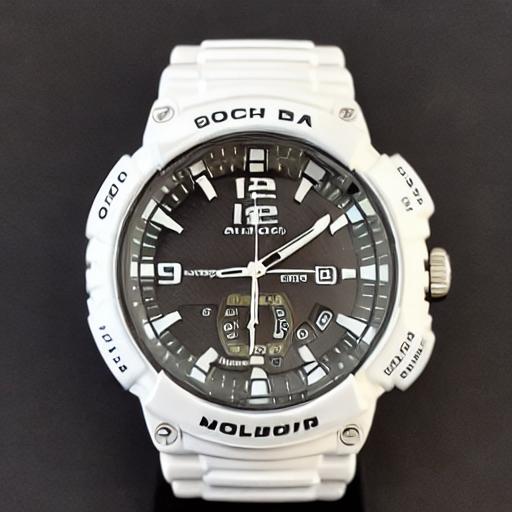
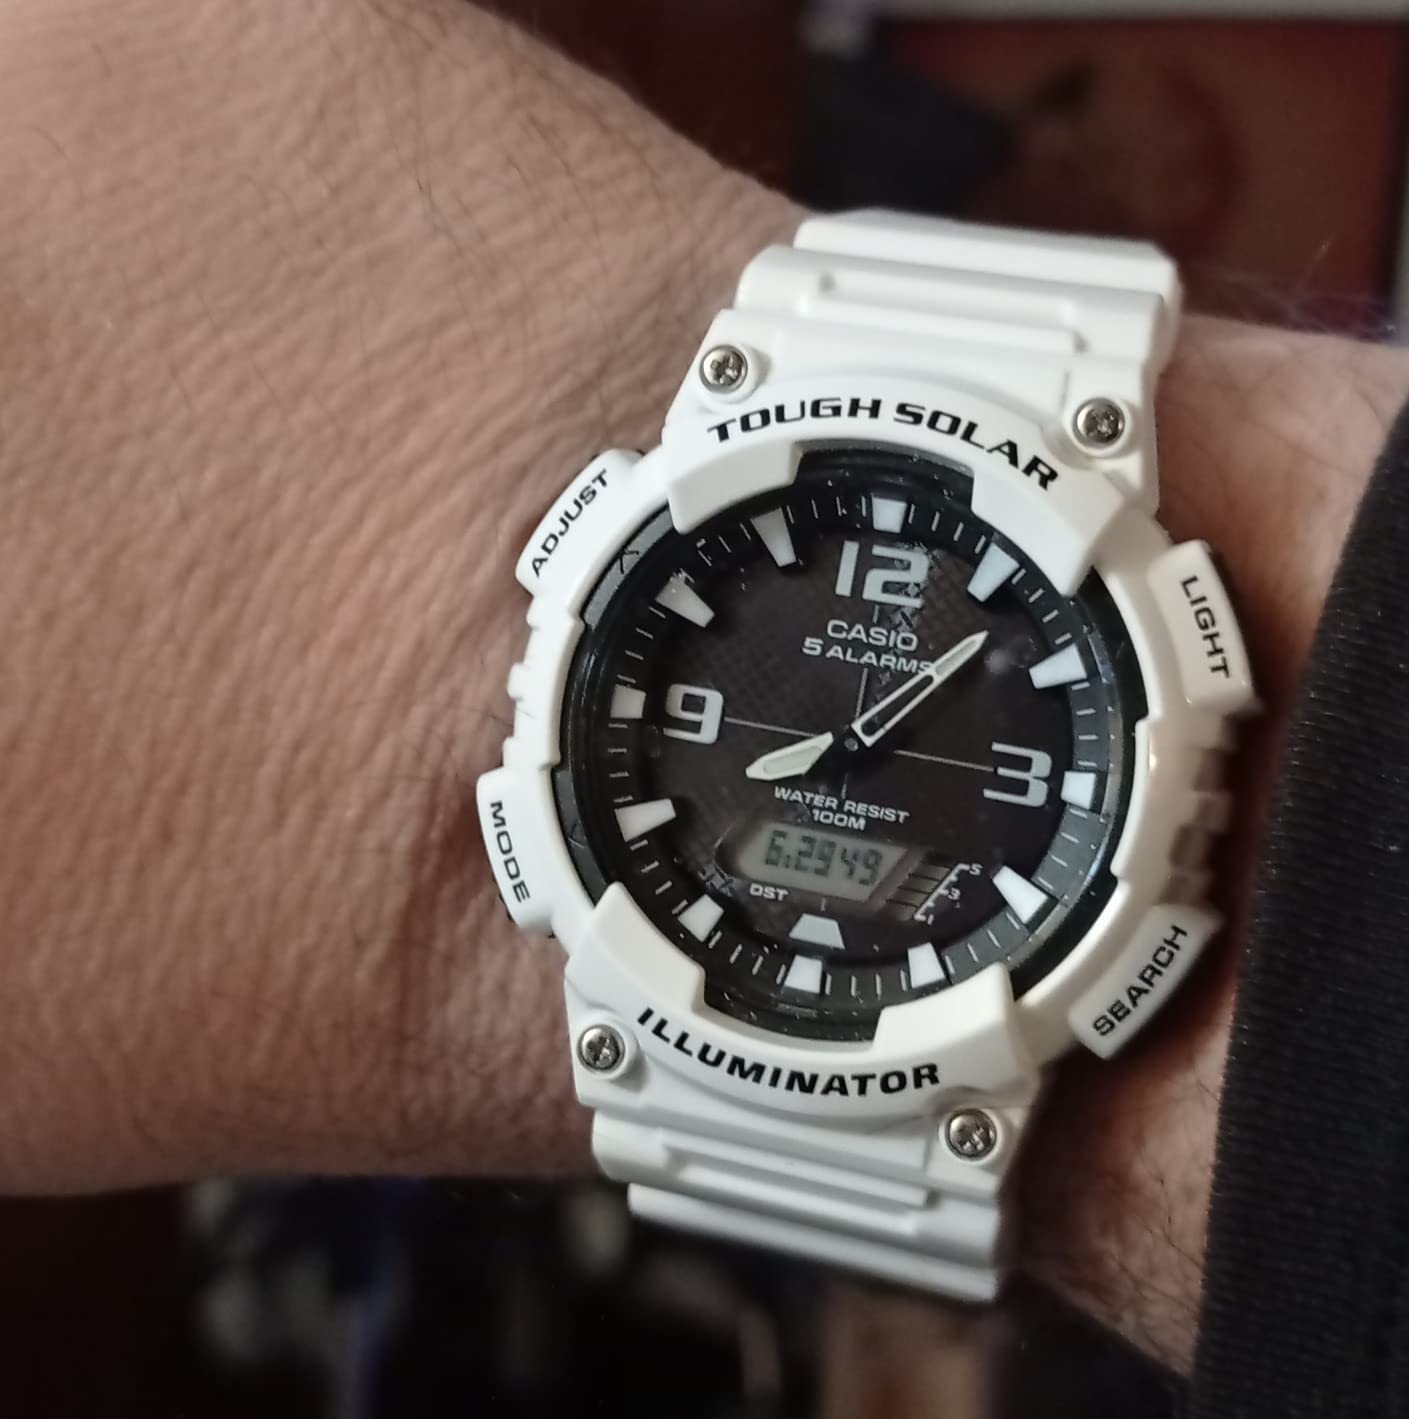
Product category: accessories_watch
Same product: no